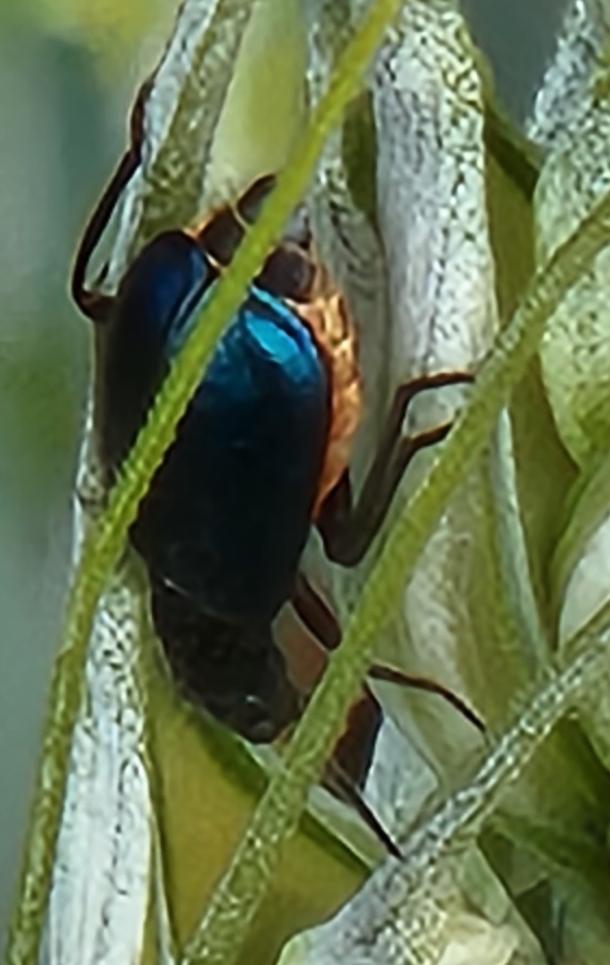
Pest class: predators